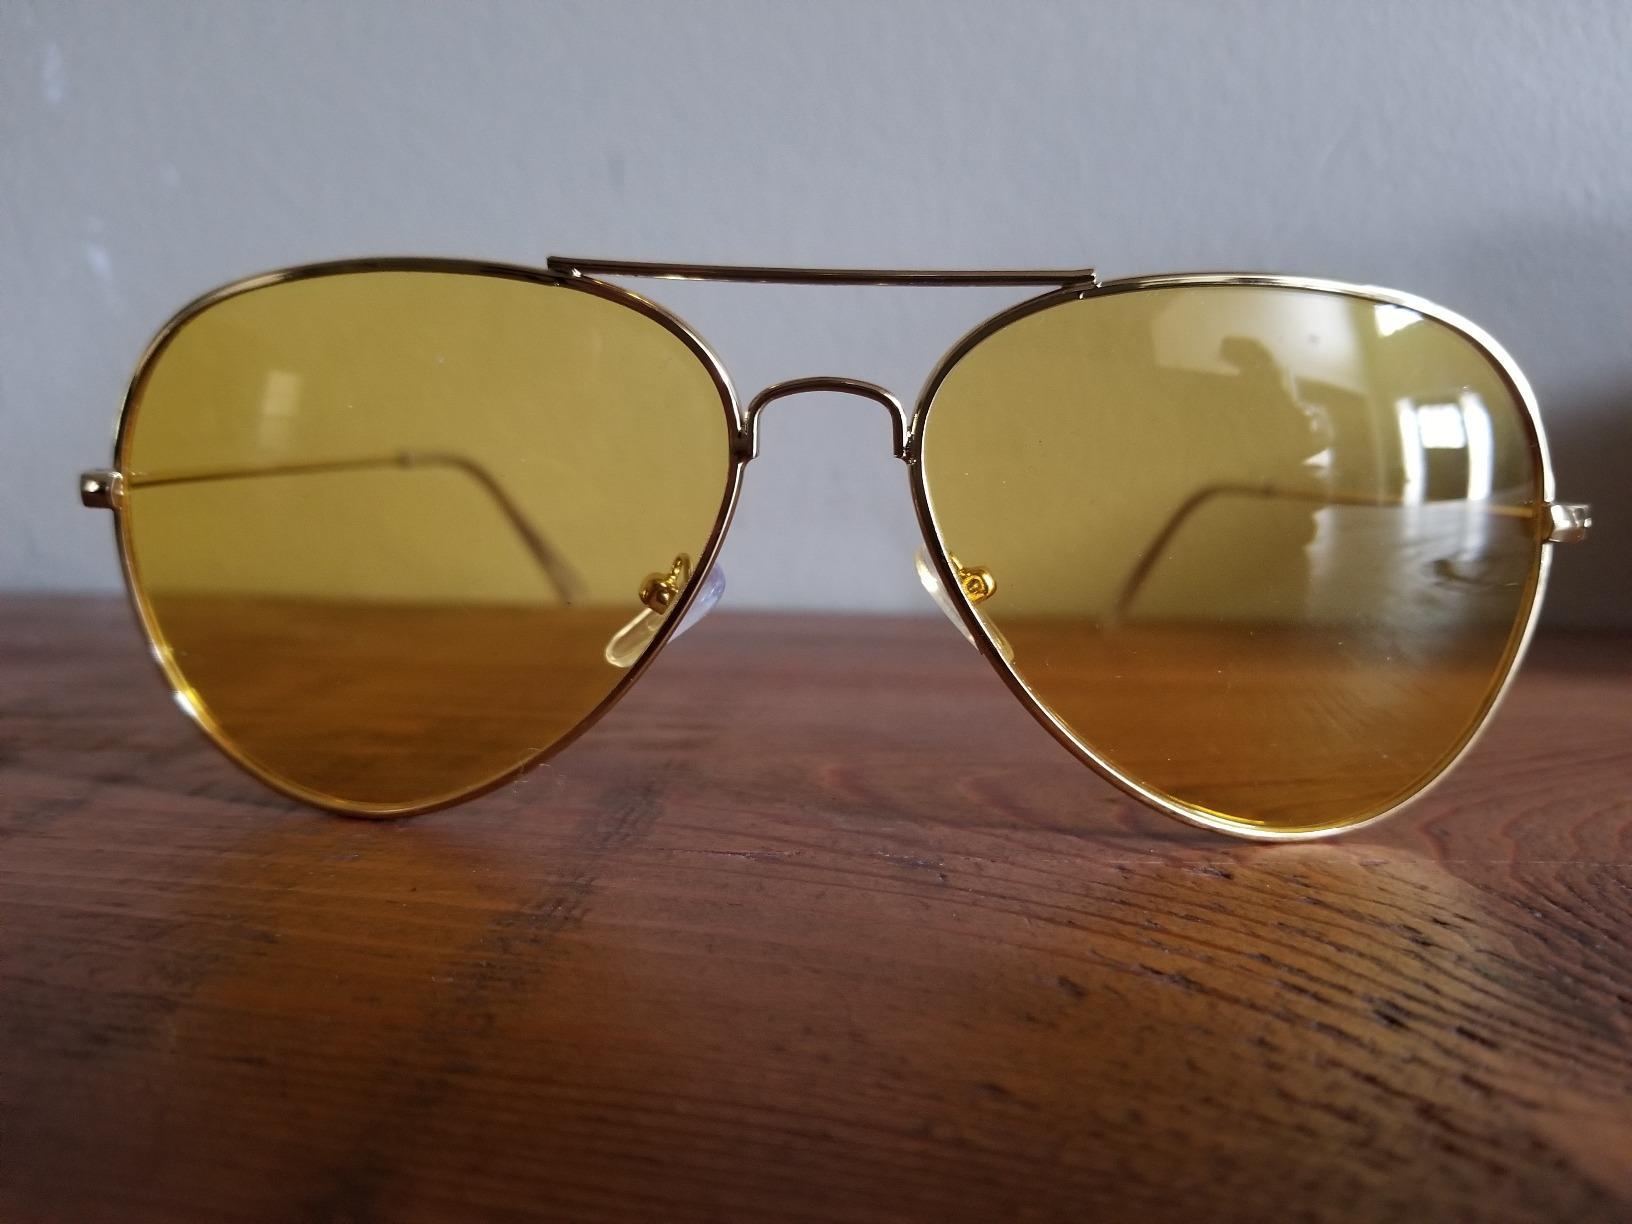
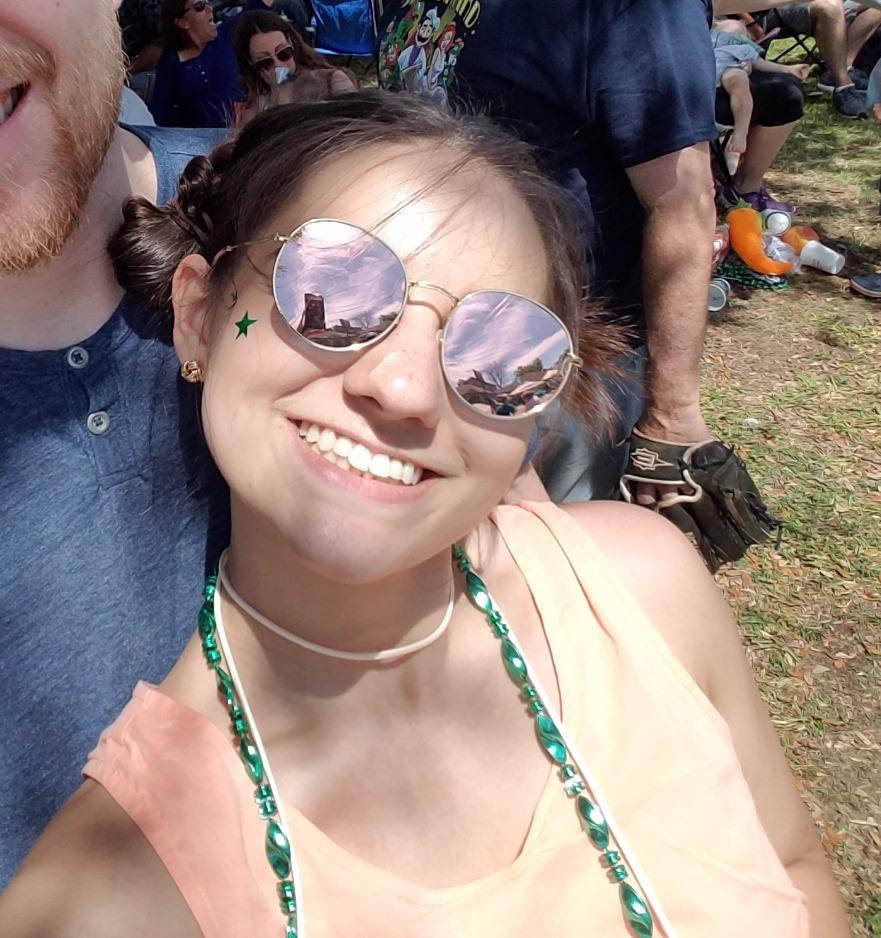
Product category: accessories_sunglasses
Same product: no